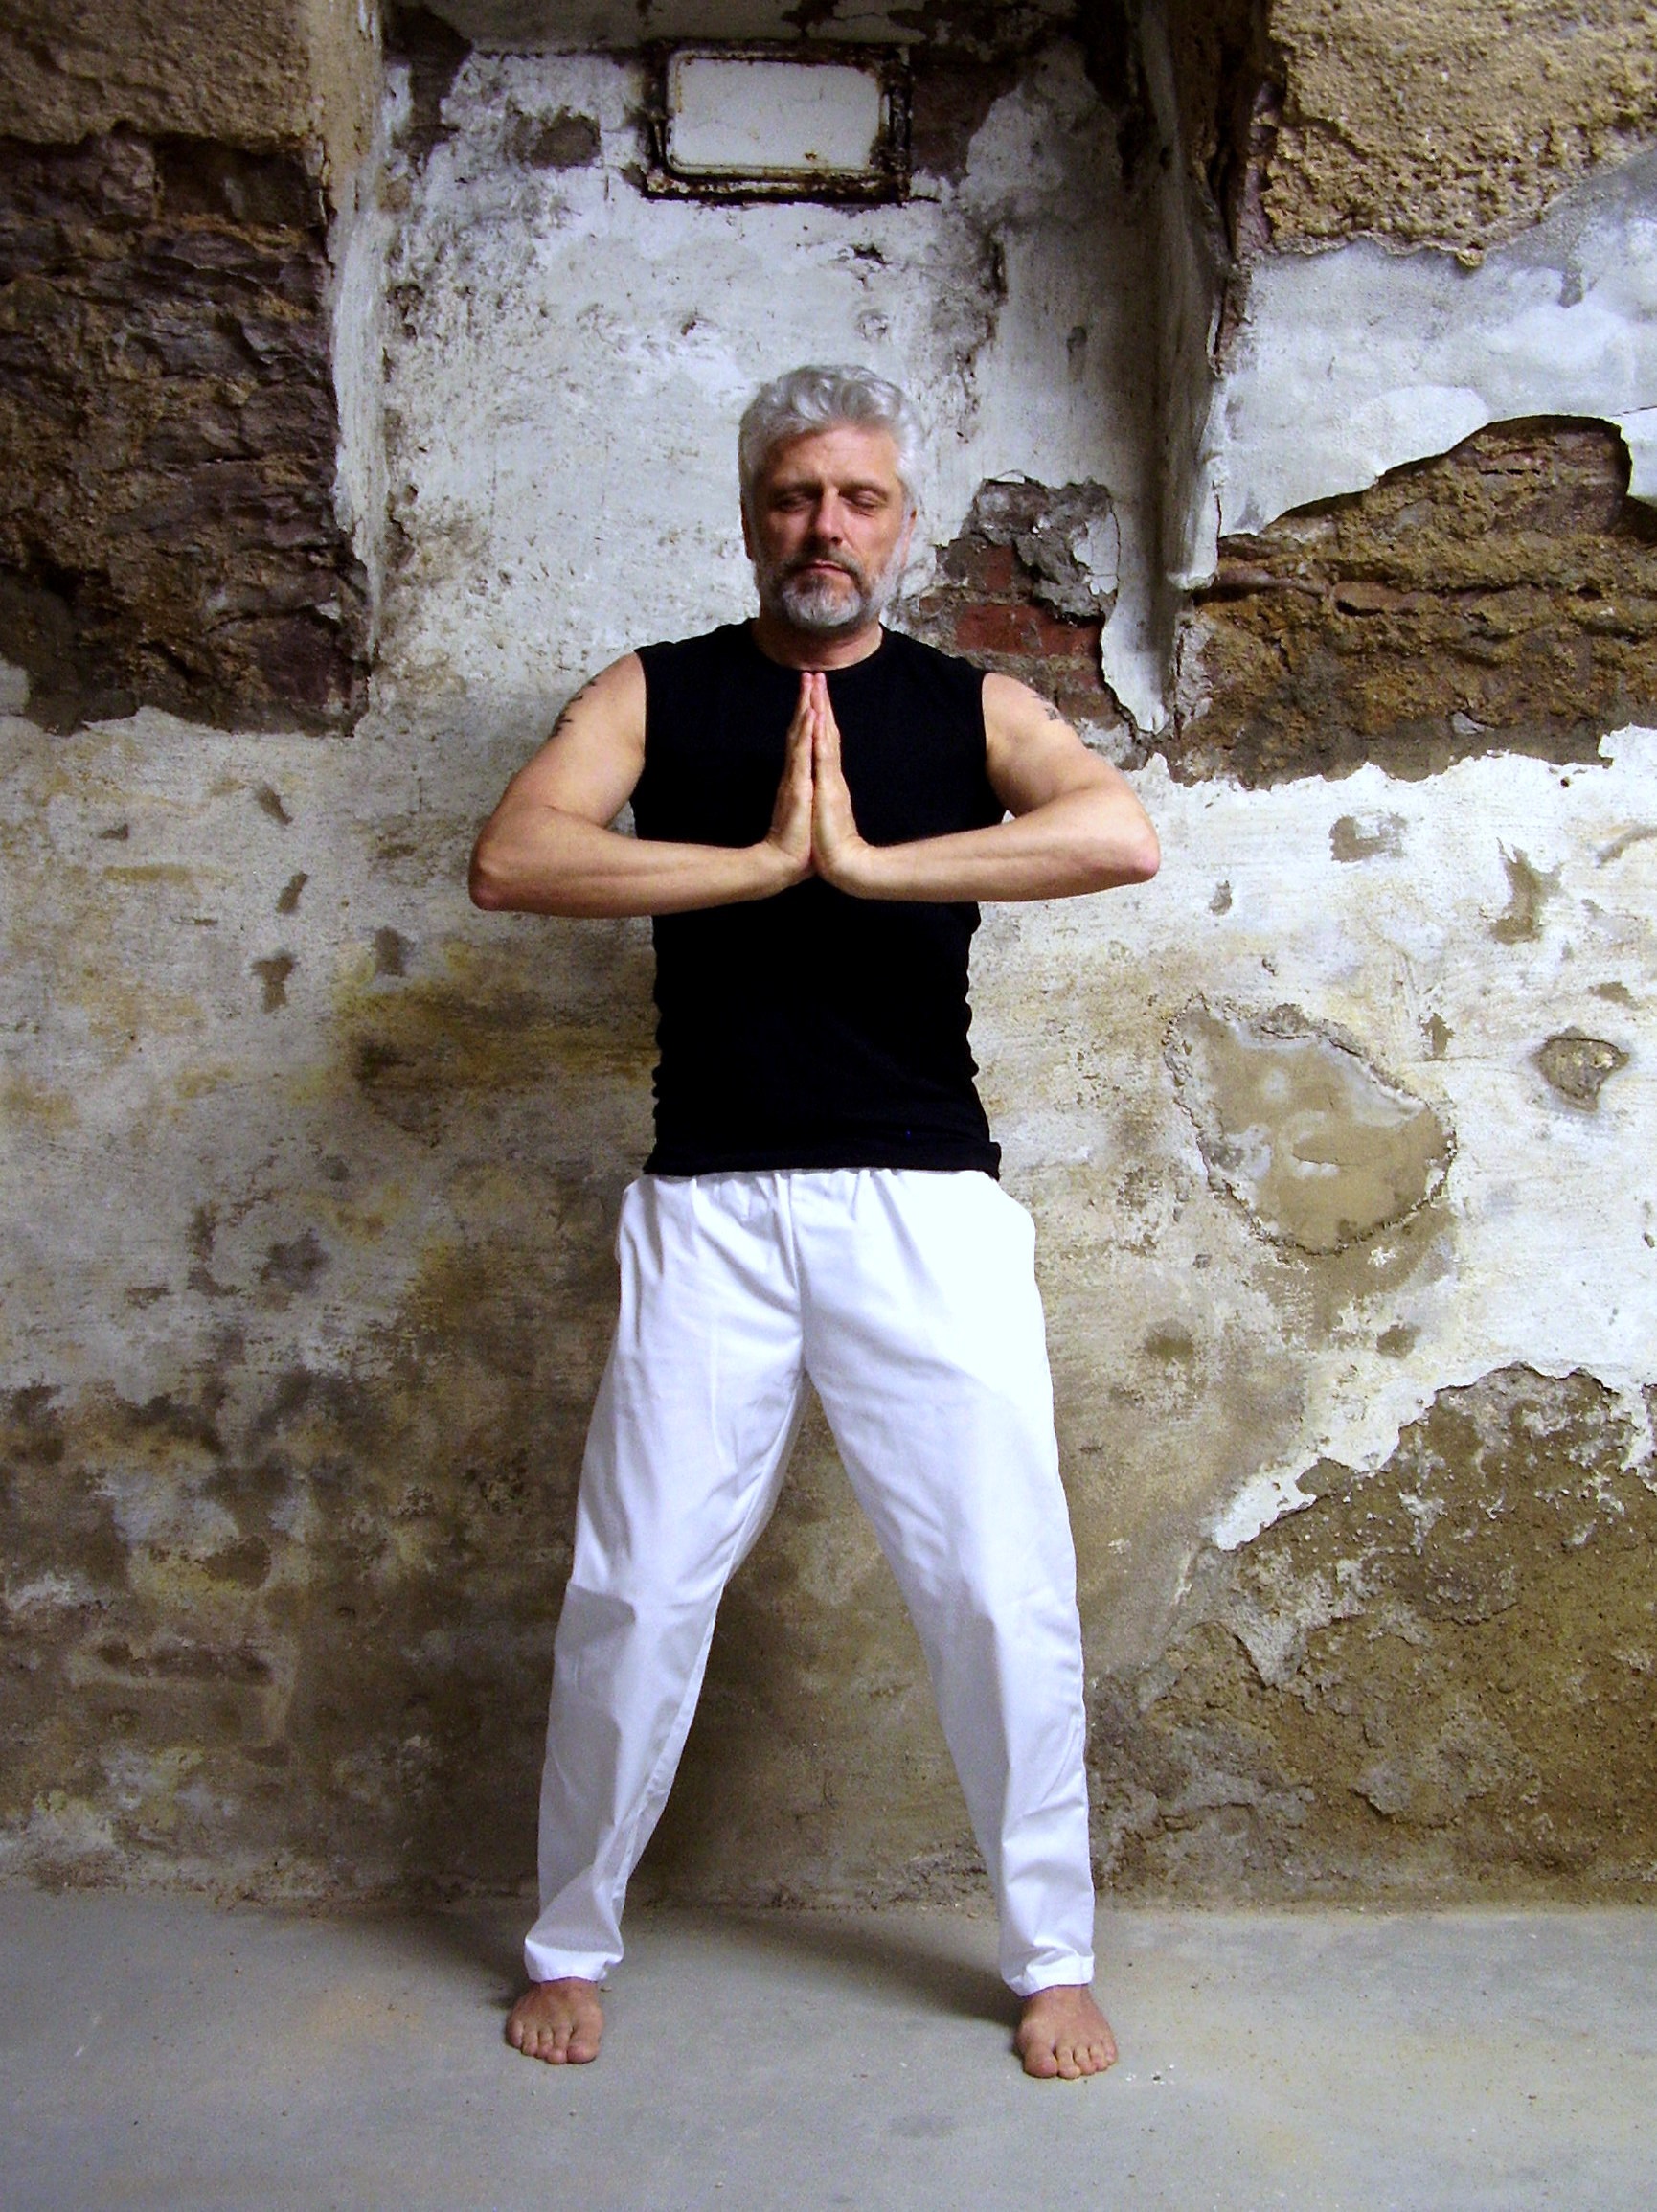
man, person, white, male, model, beard, muscle, pray, bart, meditation, temple, sports, yoga, prayer, image, cellar, depression, keller, lost place, human positions, physical fitness, gassho meditation